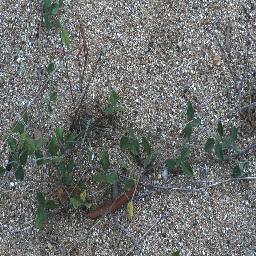
Label: negative